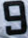
Number: 9